I Knew You Were Trouble

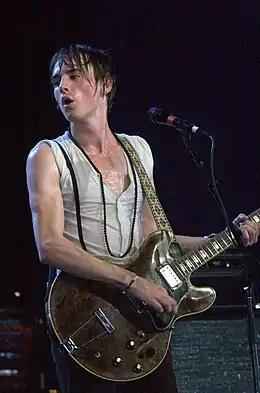
A man performing onstage with a guitar

Anthony Mandler directed the music video for "I Knew You Were Trouble". Shot in Los Angeles over two days, the video stars Reeve Carney as Swift's love interest. In the video, Swift wears a pink ombré hairstyle, a ripped tee-shirt, and skinny jeans. "Marie Claire" wrote that this "edgy" look, which coincided with her much-publicized relationship with English singer Harry Styles, signified that she was outgrowing her "good girl" public image.